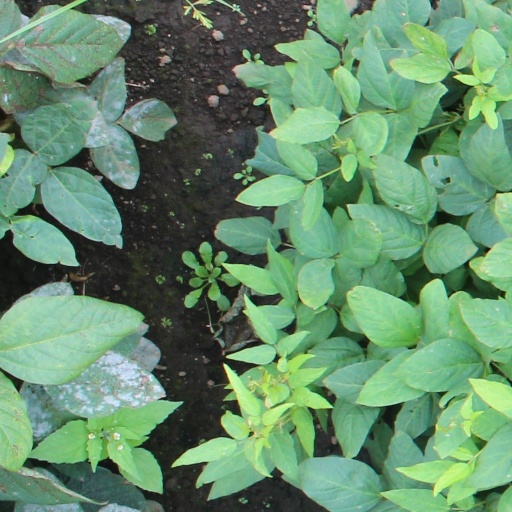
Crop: soybean